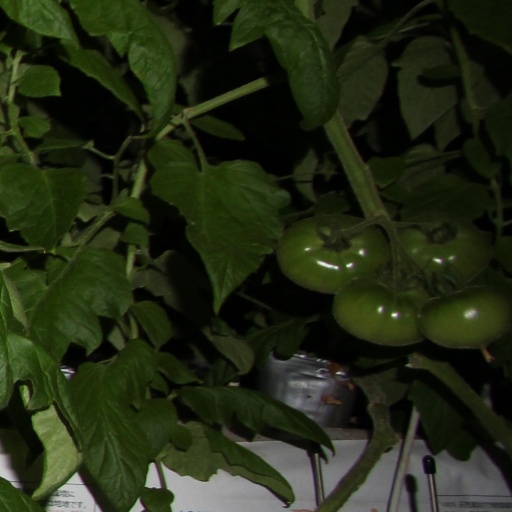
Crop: tomato